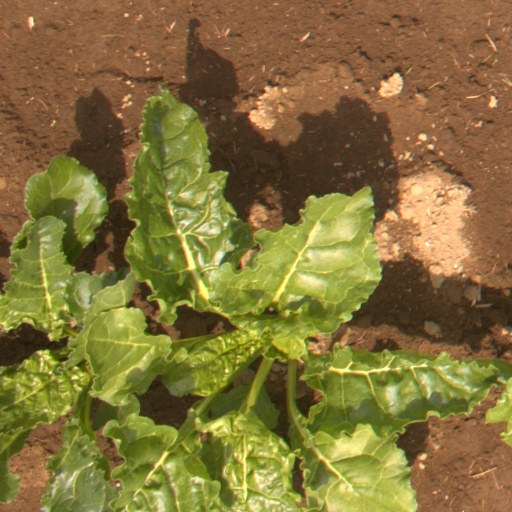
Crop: sugar beet